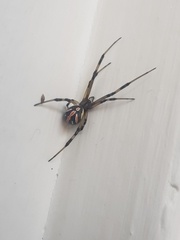
Species: Lactrodectus_hesperus